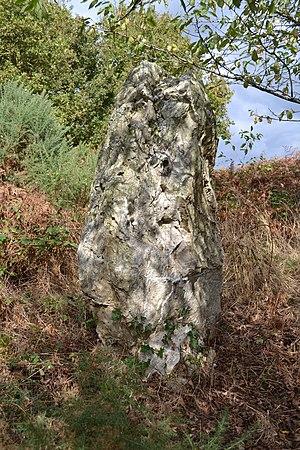
Menhir des Cohardais, Lusanger.
Le menhir du Tertre Gicquel, appelé aussi menhir des Cohardais, est un menhir situé sur la commune de Lusanger dans le département de la Loire-Atlantique.